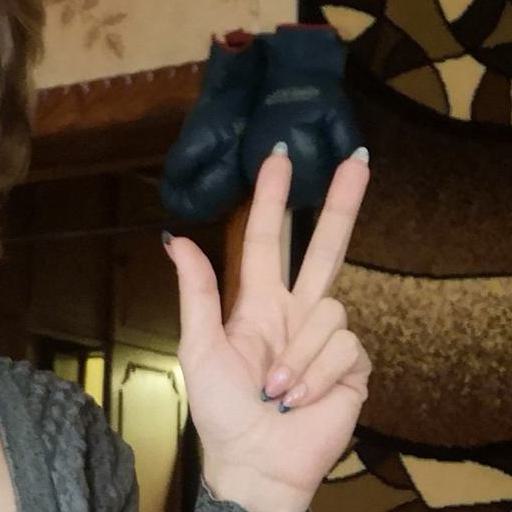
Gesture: three2